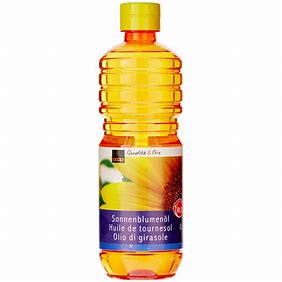
Waste category: plastic